Daniel Nannskog

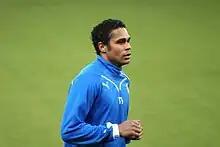
Nannskog during a training session with Stabæk in February 2009.

On 8 March Stabæk claimed their first trophy of the season when they won the Norwegian Superfinal against last season's cup winners Vålerenga by 3 goals to 1 with Nannskog scoring the opener.